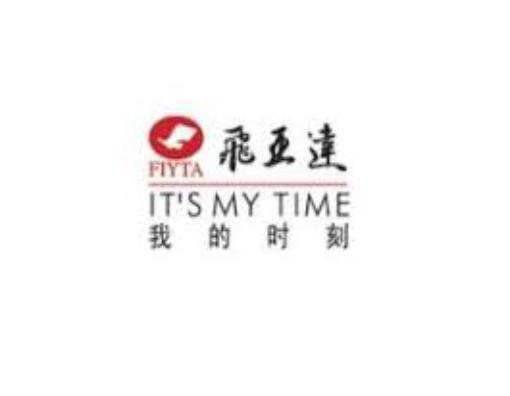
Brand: fiyta
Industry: Electronic